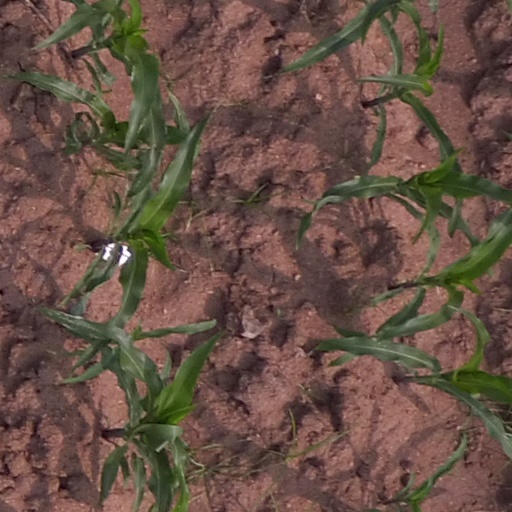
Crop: maize; corn